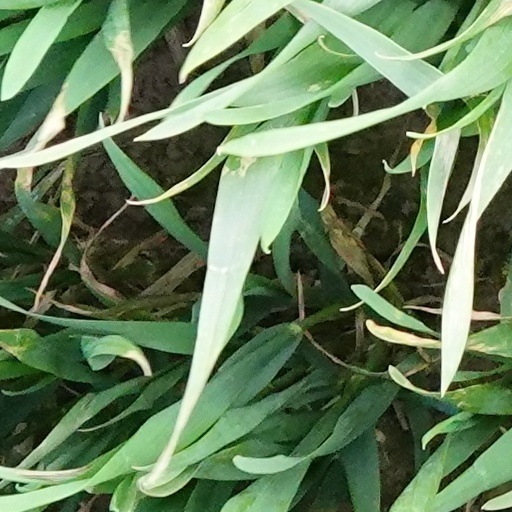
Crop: wheat